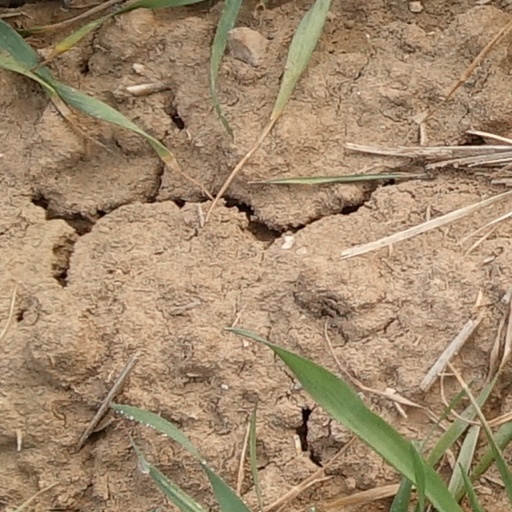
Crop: wheat